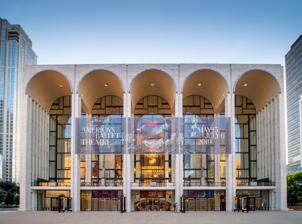
Building: Metropolitan Opera House (Lincoln Center)
Country: United States of America
Year built: 1966
Opera house in Manhattan, New York Metropolitan Opera House " The Met " Metropolitan Opera House seen from Lincoln Center Plaza Address 30 Lincoln Center Plaza Location New York City Coordinates 40°46′22″N 73°59′3″W / 40.77278°N 73.98417°W / 40.77278; -73.98417 Public transit Subway : at 66th Street–Lincoln Center Bus : M5 , M7 , M11 , M20 , M66 , M104 Owner Metropolitan Opera Association Type Opera house Genre(s) Modernist Capacity 3,850 Construction Built 1963–1966 Opened September 16, 1966 ( 1966-09-16 ) Architect Wallace Harrison , Harrison & Abramovitz Architects Website metopera.org The Metropolitan Opera House (also known as The Met ) is an opera house located on Broadway at Lincoln Square on the Upper West Side of Manhattan in New York City . Part of Lincoln Center , the theater was designed by Wallace K. Harrison . It opened in 1966, replacing the original 1883 Metropolitan Opera House at Broadway and 39th Street. With a seating capacity of approximately 3,850, the house is the largest repertory opera house in the world. Home to the Metropolitan Opera Company, the facility also hosts the American Ballet Theatre in the summer months. History The lobby staircase from above Buildings of Lincoln Center 100m 110yds 13 12 11 10 9 8 7 6 5 4 3 2 1 view talk edit Buildings and structures in Lincoln Center: 1 Samuel B. and David Rose Building (includes Walter Reade Theater ) 2 Juilliard School 3 Alice Tully Hall 4 Vivian Beaumont Theater (includes Mitzi E. Newhouse Theater and Claire Tow Theater) 5 Elinor Bunin Monroe Film Center 6 David Geffen Hall 7 New York Public Library for the Performing Arts (includes Bruno Walter Auditorium) 8 Metropolitan Opera House 9 Josie Robertson Plaza with Revson Fountain 10 Damrosch Park 11 David H. Koch Theater 12 David Rubenstein Atrium 13 Jazz at Lincoln Center Planning and construction Planning for a new home for the Metropolitan Opera began as early as the mid-1920s, when the backstage facilities of the former house were becoming vastly inadequate for growing repertory and advancing stagecraft. As part of the development of the present-day Rockefeller Center site , there was to be a development with a new 4,000-seat opera house at its center. Financial problems and the following stock market crash of 1929 postponed the relocation of the Metropolitan Opera, and the complex became more commercially based. With the development moving forward, John D. Rockefeller Jr. replaced the opera house development with the Rockefeller Center complex; this included a 70-story skyscraper, the RCA Building , which opened in 1933. Young Rockefeller Center architect Wallace Harrison would be approached some 20 years later by officers of the New York Philharmonic Society and the Met to develop a new home for both institutions. As chief architect again for the development of Lincoln Center , Harrison was chosen to design the new opera house, to be built as the centerpiece of the new performing arts complex- a twenty-five acre, eighteen block site on the Upper West Side , chosen by Robert Moses as a major urban renewal and slum clearance project. After a long process of redesigns, revisions and opposing interests (provided by the Met wanting a more traditional design for its home, and the conflicting wishes of the architects of the other Lincoln Center venues), construction of Harrison's forty-third design of the Metropolitan Opera House began in the winter of 1963, the last of the three major Lincoln Center venues to be completed. Construction delays due to the finishing of the neighboring New York State Theatre (in time with the opening of the 1964 World's Fair ), resulted in the excavation site being nicknamed "Lake Bing" after then-Met General Manager Rudolf Bing . Although the house would not officially open for several more months, the first public performance at the new Metropolitan Opera House was a performance of Giacomo Puccini 's La fanciulla del West on April 11, 1966, with Beverly Bower as Minnie, Gaetano Bardini as Dick Johnson, and Cesare Bardelli as Jack Rance. The production was attended by 3,000 high school students, and began with the playing of the National Anthem and a series of sound tests that included a loud chord from the orchestra and a blast from a shotgun. The new building officially opened on September 16, 1966, with the world premiere of Samuel Barber 's Antony and Cleopatra , directed and designed by Franco Zeffirelli and choreographed by Alvin Ailey starring Leontyne Price as Cleopatra with Thomas Schippers conducting. Performances and uses Lobby chandeliers The Met is one of the most technologically advanced stages in the world. Its vast array of hydraulic elevators, motorized stages and rigging systems have made possible the staging requirements of grand opera in repertory and have made possible complex productions such as Franco Zeffirelli's 1981 production of La bohème , as well as productions of mammoth operas, including Prokofiev 's War and Peace , Verdi's Aida and Wagner 's four-part, 16-hour Der Ring des Nibelungen . The Met stage has also been home to numerous world premieres of operas, including John Corigliano 's The Ghosts of Versailles , Philip Glass's The Voyage and the US premiere of Nico Muhly's Two Boys in 2013. When the Metropolitan Opera is on hiatus, the Opera House is home to the annual Spring season of American Ballet Theatre (ABT). It regularly hosts touring opera and ballet companies including the Kirov , Bolshoi , and the La Scala companies. In addition, the Met has presented recitals by Vladimir Horowitz , Renée Fleming , Kathleen Battle , and others. Philip Glass 's Einstein on the Beach was staged independently at the Met in 1976. Concerts by Barbra Streisand , The Who , Paul McCartney and others have been successful as well. Several notable non-operatic performances occurred in 1986. On July 8, a gala fund raiser performance to benefit ABT and Paris Opera Ballet saw the first joint performance in over ten years of ABT artistic director Mikhail Baryshnikov and Paris Opera Ballet Director Rudolf Nureyev . On August 9 and 10, comedian Robin Williams recorded performances that were shown on HBO and released on compact disc under the title Robin Williams Live at the Met . On October 19, Herbert von Karajan and the Berlin Philharmonic were scheduled during their North American tour for a matinee concert at the Opera House, but Karajan had fallen ill and was replaced by James Levine . The opera house has been featured in a number of movies and television programs, including the climax of Norman Jewison's 1987 film Moonstruck . In addition to regular Metropolitan Opera radio and television broadcasts, several other television programs have been produced at the Metropolitan Opera House including Danny Kaye's Look-In at the Metropolitan Opera ( CBS , 1975) and Sills and Burnett at the Met (CBS, 1976). In 1999 and 2001, the Opera House was the venue for the MTV Video Music Awards . As of May 2017 [update] , its 50th anniversary, the Metropolitan Opera House had hosted over 11,000 performances and 164 separate operas (67 of them added after the Met moved to the current building), with 251 productions having been created there. James Levine had conducted 2,583 of the Opera House's 11,000 performances; Charles Anthony had sung there 2,296 times; and The Three Tenors had performed there a combined 1,298 times. Additionally, the Met had broadcast 1,931 performances on live radio, 198 on television, and 109 for movie theaters. Architecture The auditorium Situated at the western end of Lincoln Center Plaza, the Metropolitan Opera House faces Columbus Avenue and Broadway and forms an axis with Philip Johnson 's David Koch Theater (formerly the New York State Theater) and David Geffen Hall (formerly Avery Fisher Hall), designed by Max Abramovitz , with the plaza's fountain at the center. Although west–east roads do not run through Lincoln Center itself, the Metropolitan Opera House is parallel to the block from West 63rd Street to West 64th Street. The rear of the House meets Amsterdam Avenue , and extends to the plaza entrance. Facade The building is clad in white travertine and the east facade is graced with its distinctive series of five concrete arches and large glass and bronze facade, towering 96 feet above the plaza. On the north, south and west sides of the building, hundreds of vertical fins of travertine running the full height of the structure give the impression that the facade is an uninterrupted mass of travertine when viewed from certain angles. The building totals 14 stories, 5 of which are underground. Interior Lobby Main staircase On display in the lobby, and visible to the outside plaza, are two murals created for the space by Marc Chagall , The Sources of Music and The Triumph of Music . The murals are approximately 30 ft (9.1 m) by 36 ft (11 m). The south wall holds the work entitled The Triumph of Music while the north wall contains The Sources of Music . In 2009, the Met's board of directors decided to use the paintings as collateral for a long-term loan which previously relied on cash for backing. Some sources estimate the value of the paintings at $ 20 million. Auditorium chandeliers The multi-story lobby is dominated by a concrete and terrazzo cantilevered stairway that connects the main level with the lower level lounges and upper floors. The centerpiece of the lobby is an array of eleven "crystal chandeliers resembling constellations with sparkly moons and satellites spraying out in all directions"; the auditorium contains 21 matching chandeliers, the largest of which measures 18 ft (5.5 m) in diameter. The chandeliers were donated by the government of Austria as repayment for American help during the Marshall Plan following World War II, [ failed verification ] and were designed by Dr. Hans Harald Rath of J. & L. Lobmeyr of Vienna. Twelve of the chandeliers in the auditorium are on motorized winches, and raised to the ceiling prior to performances so as not to obstruct sight lines of the audience on the upper levels. In 2008 the lobby chandeliers were dismantled and sent to the J & L Lobmeyr workshop in Vienna to be refurbished prior to the Met's 125th anniversary season. Workers re-wired the pieces and replaced any of the 49,000 crystals that were broken or missing. The lobby also contains sculptures by Aristide Maillol and Wilhelm Lehmbruck as well as portraits of notable performers and members of the Met company. 3,000 square feet of velour covers the walls in the front of house spaces, with gold leaf, bronze, Italian marble and concrete being the architectural surfaces in these spaces. A restaurant occupies space on the Grand Tier level, and spaces for patrons, guild members, and the Metropolitan Opera Club exist as well throughout the lobbies. A restaurant known as "Top of the Met", which occupied a balcony overlooking the plaza and lobbies below was a success upon opening, but closed after low attendance in the mid-1970s. The space was designed by Harrison himself and featured murals by French impressionist Raoul Dufy . Other public spaces in the Opera House were decorated by such interior designers of the time as Angelo Donghia , William Baldwin , and L. Garth Huxtable, husband of then- New York Times architecture critic Ada Louise Huxtable , who upon the opening of the building would famously write, "There is a strong temptation to close the eyes." Auditorium View of auditorium from stage The auditorium is fan-shaped and decorated in gold and burgundy with seating for 3,794 and 245 standing positions on six levels. Over 4,000 squares of gold leaf cover the domed petal-shaped ceiling from which the 21 crystal chandeliers hang. The walls of the auditorium are paneled in kevazingo bubinga , a rosewood noted for its acoustic quality. The auditorium is known to be acoustically significant—small conversation and quiet moments in music can be heard well at the top of the Family Circle some 146 feet (45 m) away from the stage. As a result, the Opera House is the only Lincoln Center auditorium that has not been rebuilt because of acoustic problems. The square gold proscenium is 54 ft (16 m) wide and 54 ft (16 m) high. The main curtain of custom-woven gold damask , a gift of the Metropolitan Opera Club , is the largest tab curtain in the world. Above the proscenium is an untitled bronze sculpture by Mary Callery . The orchestra pit is very large and open to the auditorium, with the capacity for up to 110 musicians. The stage complex is one of the largest and most complex of its kind in the world, extending 80 ft (24 m) deep from the curtain line to the rear wall. The overall dimensions of the stage with wing space are 90 ft (27 m) deep and 103 ft (31 m) wide. The stage contains 7 hydraulic elevators that are 60 ft (18 m) wide, with double decks; three slipstages (large spaces on either side of and behind the main stage, each capable of holding a complete stage setting), the upstage one containing a 60 ft (18 m) diameter turntable; 103 motorized battens (linesets) for overhead lifting; and two 100 ft (30 m)-tall fully enveloping cycloramas . The large and highly mechanized stage and support space smoothly facilitates the rotating presentation of up to four different opera productions each week. The auditorium occupies a fourth of the building's interior area; massive storage spaces below the stage allow for production storage within the opera house, and large workshops for scenery construction, costumes, wigs and electric equipment, as well as kitchens, offices, an employee canteen and dressing room spaces for the principals, chorus, supernumeraries, ballet and children's chorus surround the stage complex on multiple floors. Two large rehearsal halls (situated three floors below the stage) have nearly the dimensions of the Main Stage, allowing for blocking rehearsals and space for full orchestra set ups. See also Pasqual Mario Marafioti References Citations